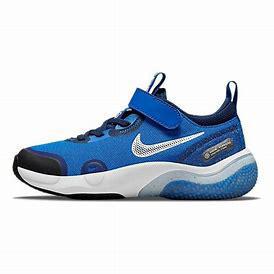
Brand: Nike
Model: Explor Next Nature